Tagg's Island

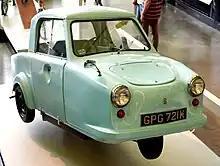
AC Cars invalid carriage

In 1914 Karno expanded the hotel by constructing The Palm Court concert pavilion, which accommodated 800 people under a ceiling painted with scenes of the river between Hampton Court and Windsor. The stage was constructed with two prosceniums – one facing into the ballroom, the other facing out to the hotel grounds – allowing an outdoor performance to swiftly switch indoors if the weather turned inclement.